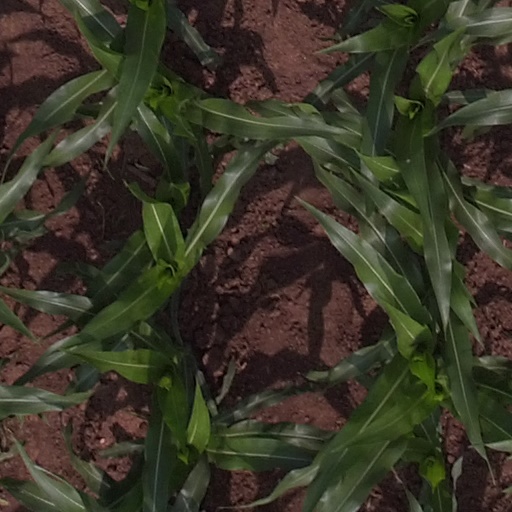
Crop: maize; corn